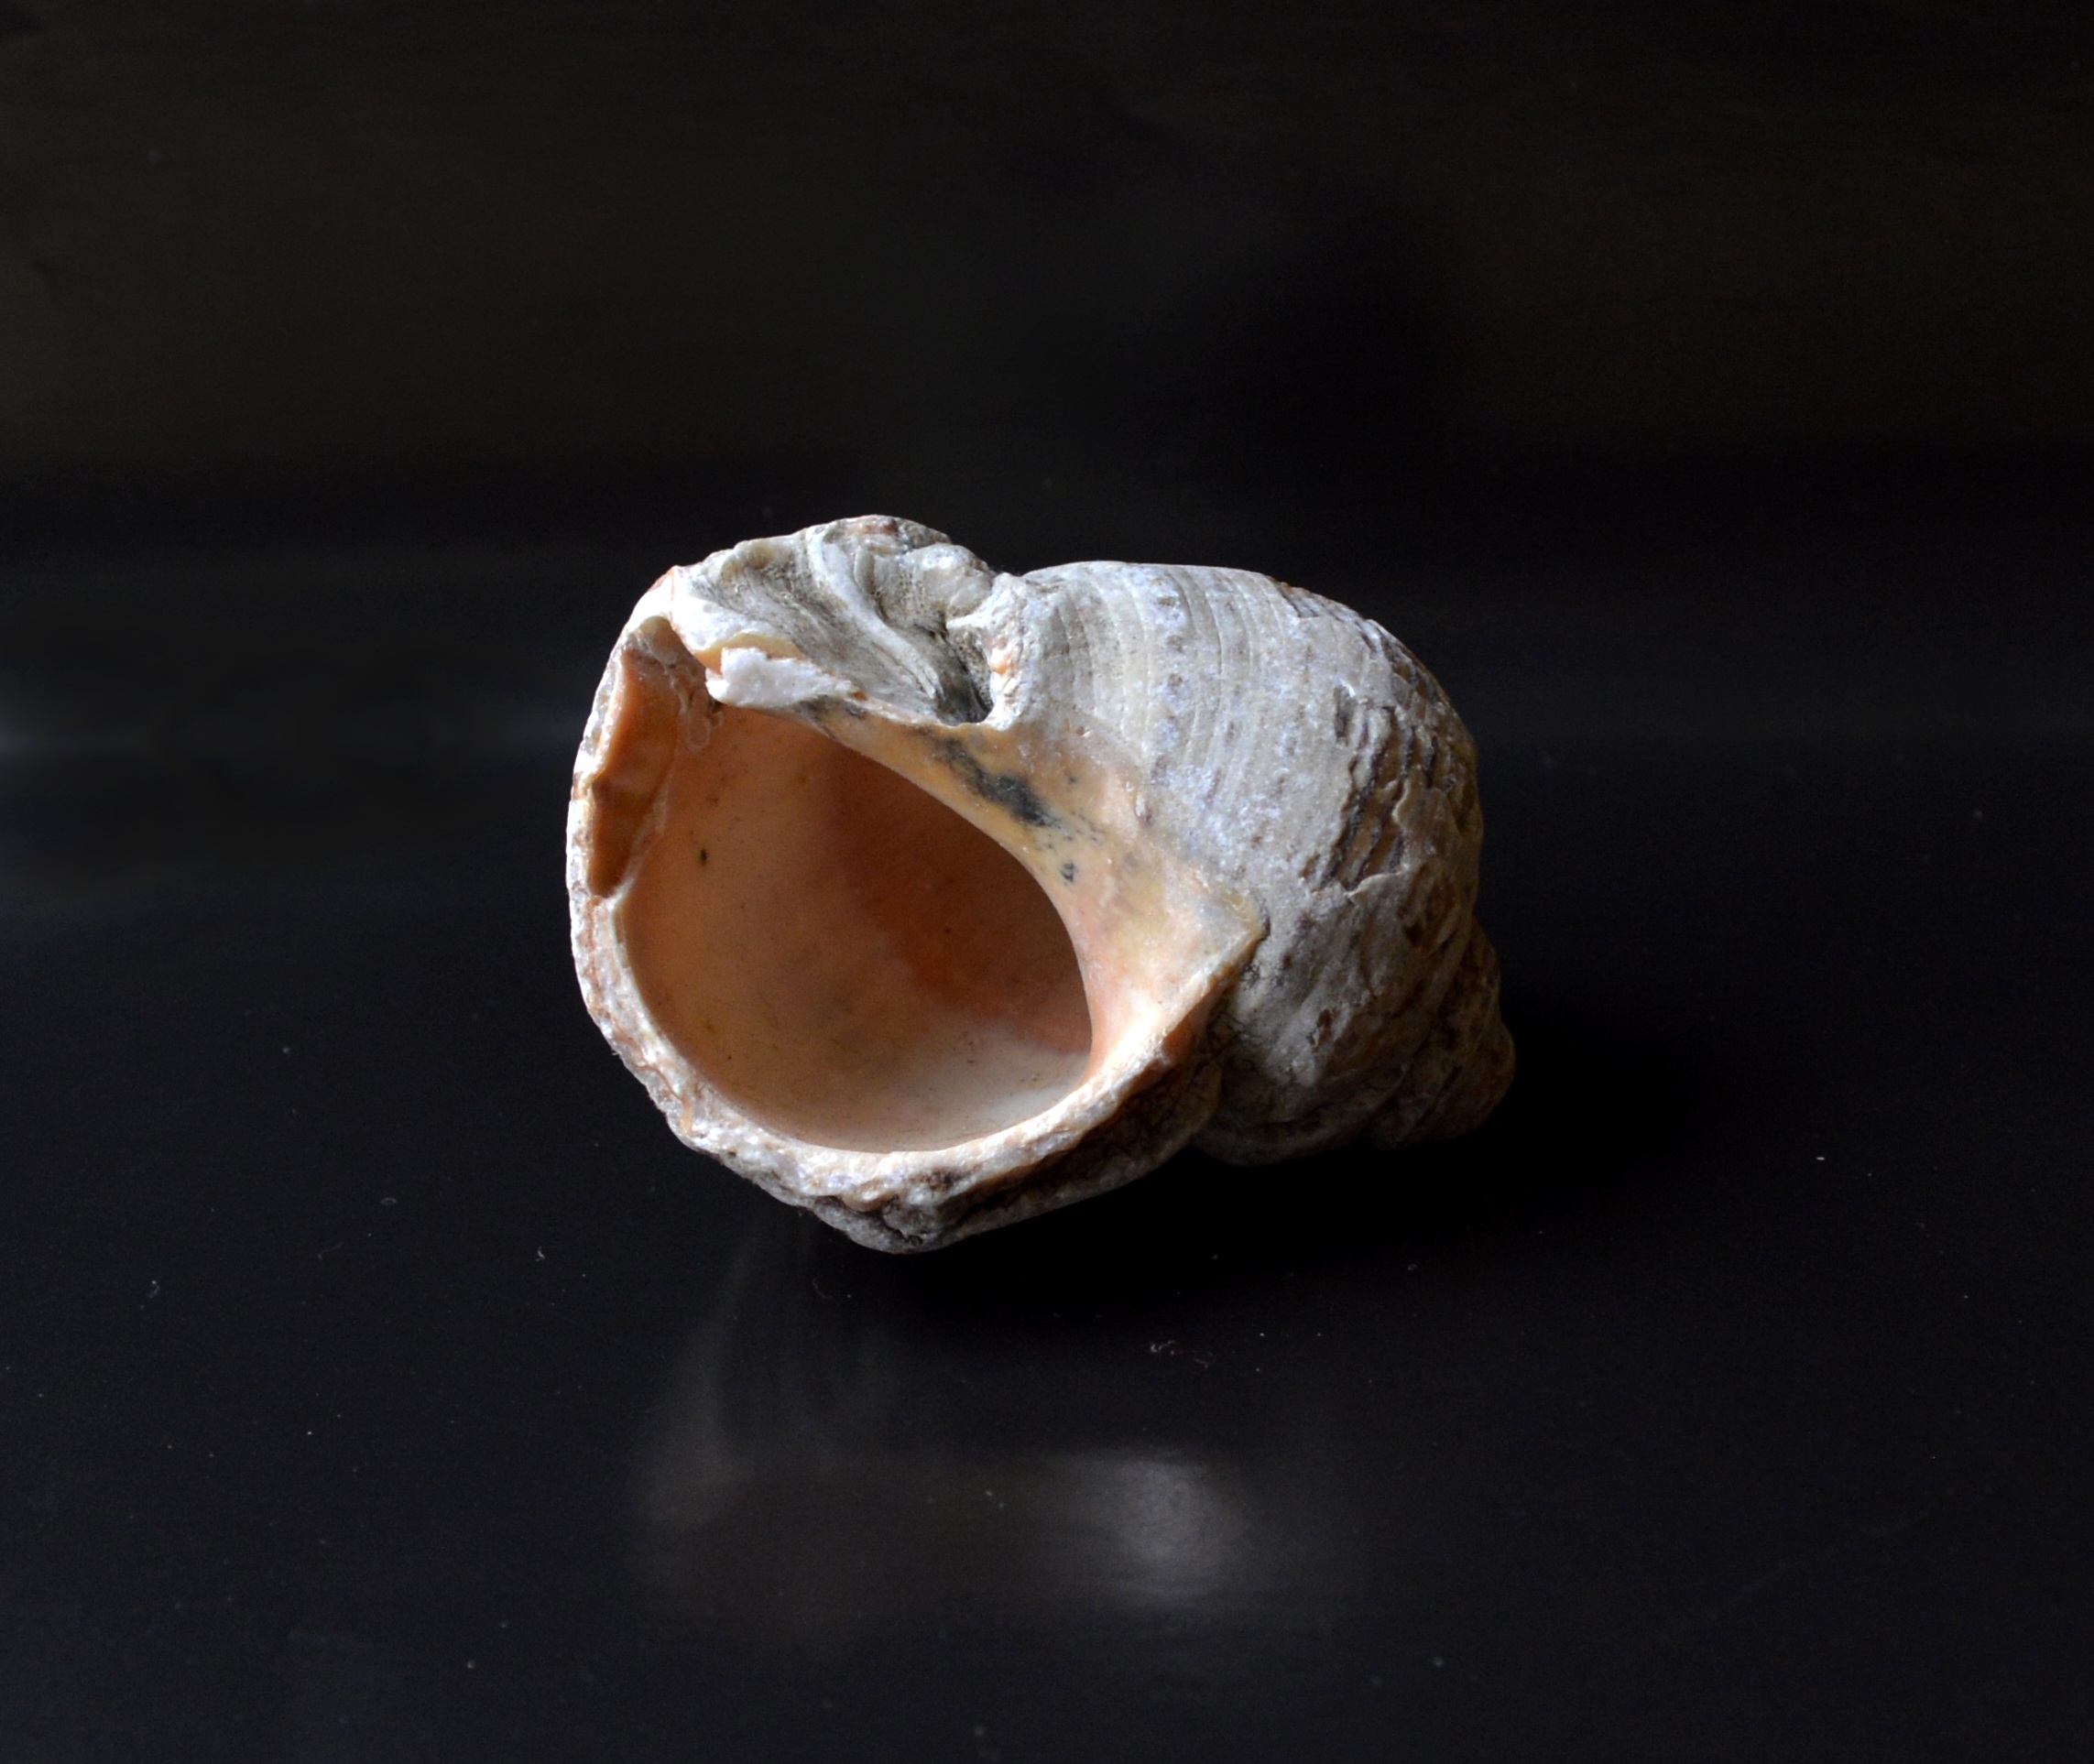
ring, material, shell, jewellery, silver, gemstone, mineral, macro photography, black background, snail shell, clam shell, fashion accessory